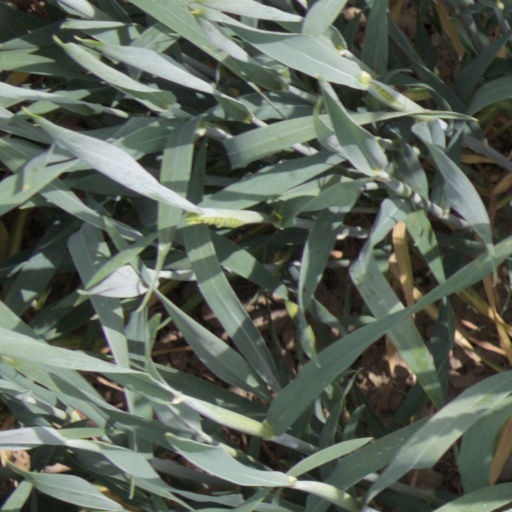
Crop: wheat